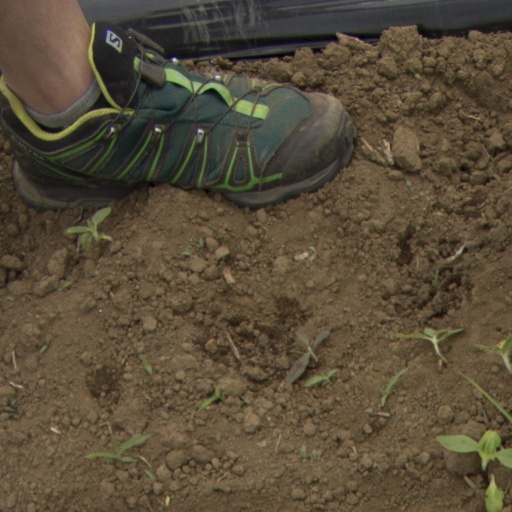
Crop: Jerusalem artichoke